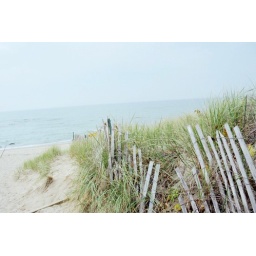
the beach behind the church in Good Hart